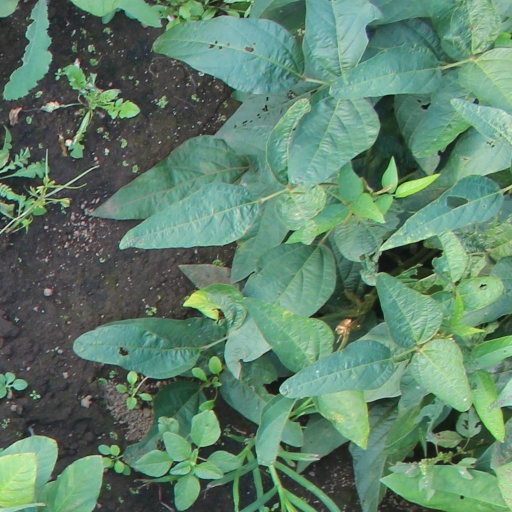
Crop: soybean